Crane Theological School

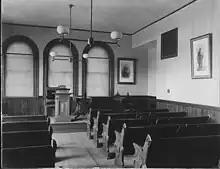
Crane Chapel while still in Miner Hall, prior to the 1929 addition to the Crane Building

Universalist layman and major Tufts supporter Silvanus Packard founded the school with a bequest in 1869.